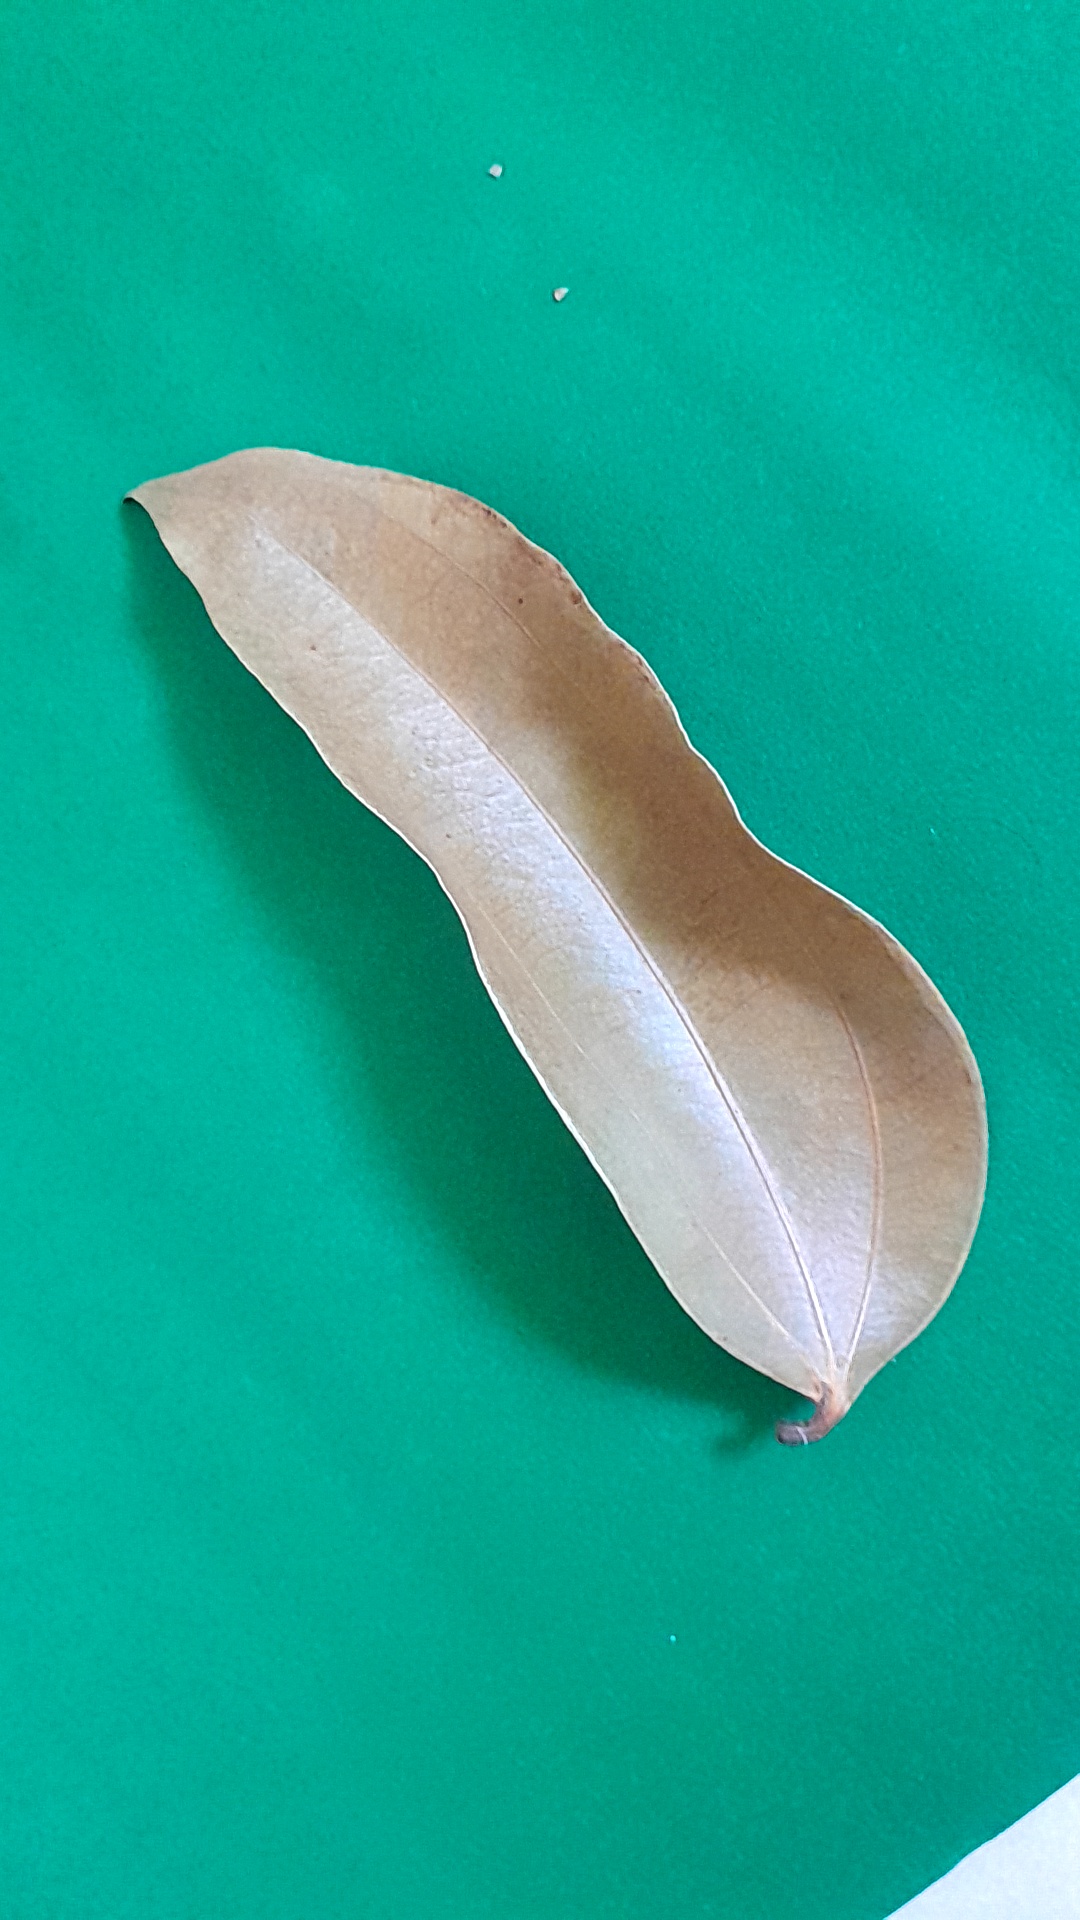
Label: Dry Leaf